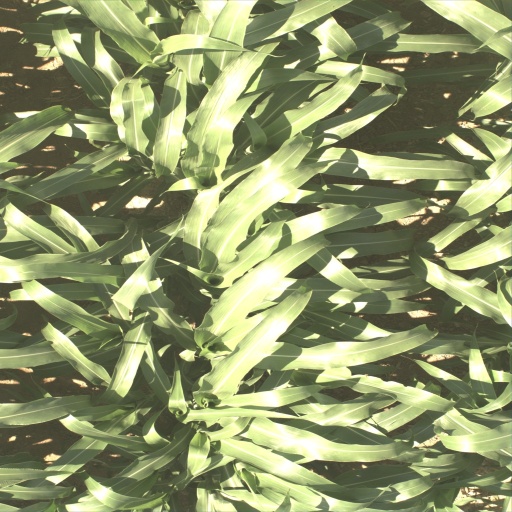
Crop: sorghum